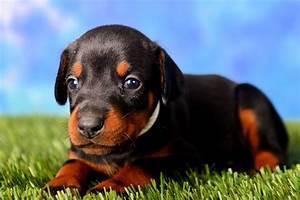
dog